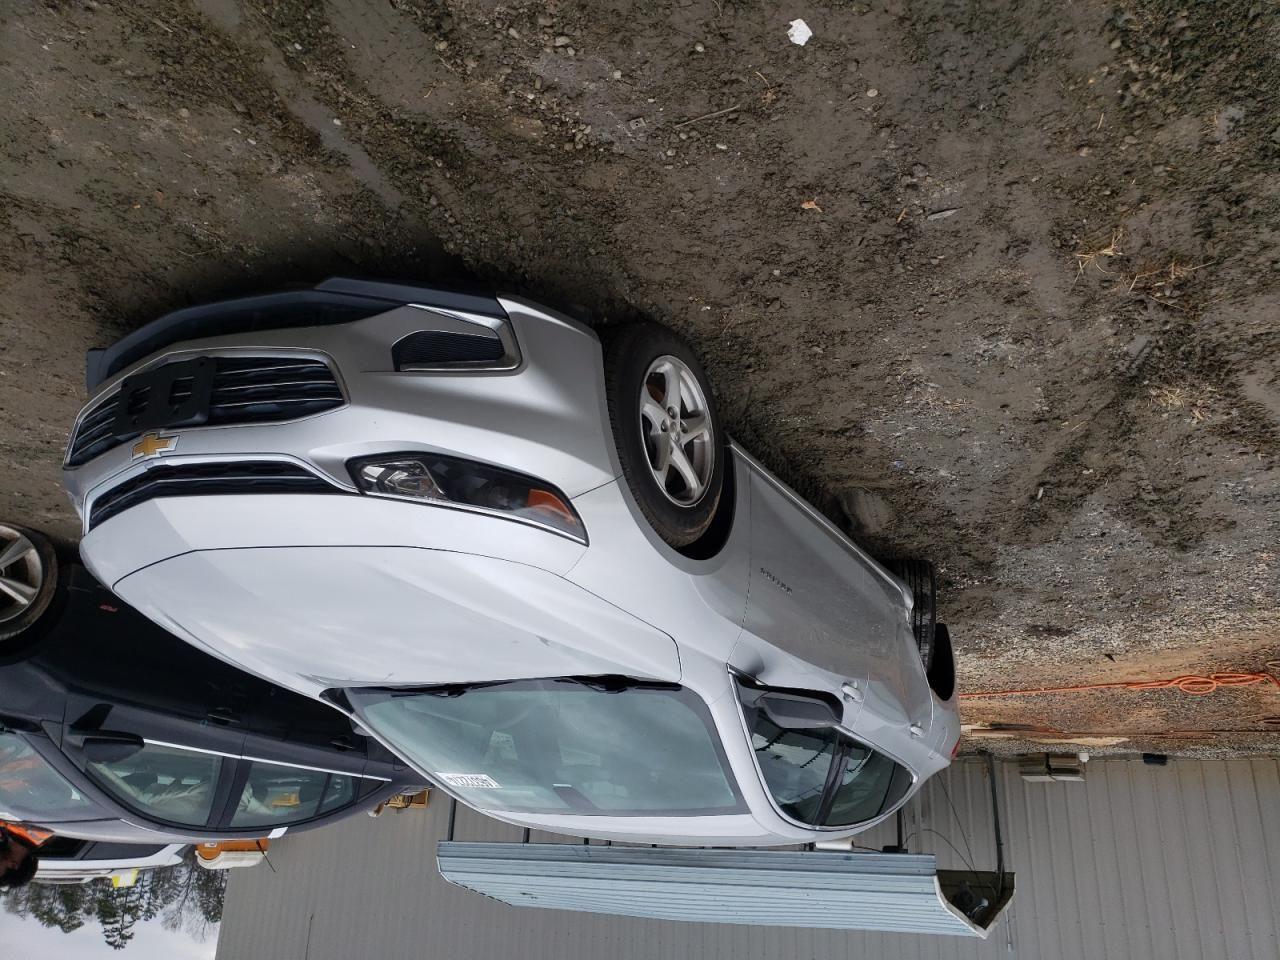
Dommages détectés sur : porte arrière droite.
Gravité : mineur